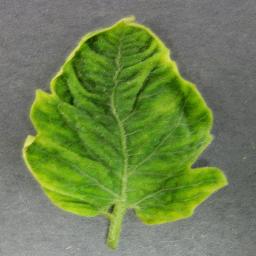
Label: Tomato___Tomato_Yellow_Leaf_Curl_Virus